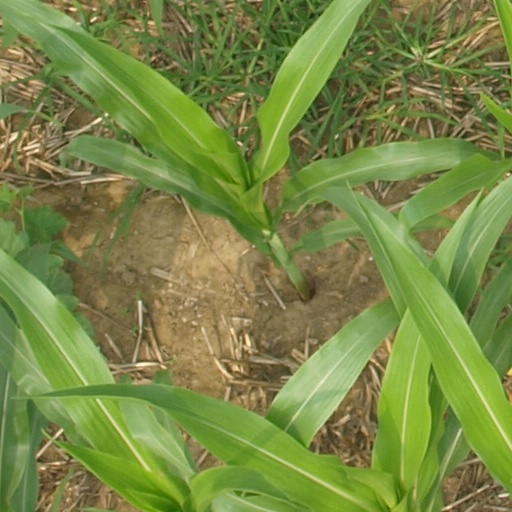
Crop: maize; corn